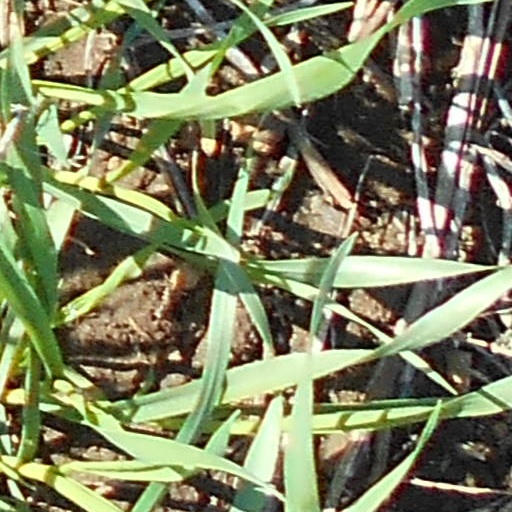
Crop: wheat